Alphose Zingoni

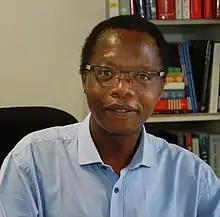
Alphose Zingoni in November 2019

Alphose Zingoni (born 1962) is a Zimbabwean–South African engineer and professor of structural engineering and mechanics in the Department of Civil Engineering at the University of Cape Town, and founder of the Structural Engineering, Mechanics & Computation (SEMC) series of international conferences.